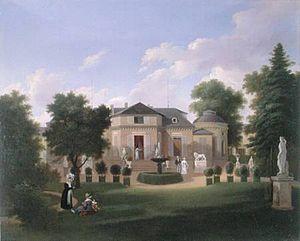
La chartreuse de la Folie Beaujon à Paris, vers 1830. Construite par Nicolas-Claude Girardin pour Nicolas Beaujon.
Nicolas-Claude Girardin est un architecte français né à Paris vers 1749 et mort en septembre 1786. Collaborateur d'Étienne-Louis Boullée, il devint l'architecte attitré du financier Nicolas Beaujon et construisit pour lui la Folie Beaujon, la chapelle Saint-Nicolas-du-Roule et l'Hospice Beaujon. Ce dernier bâtiment a subsisté, très largement préservé, rue du Faubourg-Saint-Honoré à Paris, tout comme le château des Boulayes qu'il construisit en 1785 à Châtres pour Claude Bélanger, colonel des Gardes du corps.
La folie Beaujon était un domaine de plaisance aménagé entre 1781 et 1783 pour le financier Nicolas Beaujon à Paris, sur un terrain d'une superficie de douze hectares environ, compris entre les actuelles avenue de Wagram, place Charles-de-Gaulle, avenue des Champs-Élysées, rue Washington et rue du Faubourg-Saint-Honoré.
Cet article liste les folies de Paris en France est une maison de villégiature ou de réception construite par l'aristocratie ou la bourgeoisie aisée en périphérie des villes. De taille plus modeste que des châteaux, ces bâtiments sont souvent entourés de vastes jardins qui ont été lotis au XIXᵉ siècle.
Une chartreuse est une petite maison de campagne isolée et solitaire. Le terme n'est plus guère utilisé depuis le début du XXᵉ siècle. Étymologiquement, il vient du nom de la montagne où les Chartreux avaient leur premier monastère. Au XIXᵉ siècle, on aimait se retirer dans des chartreuses pour méditer.